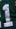
Number: 1